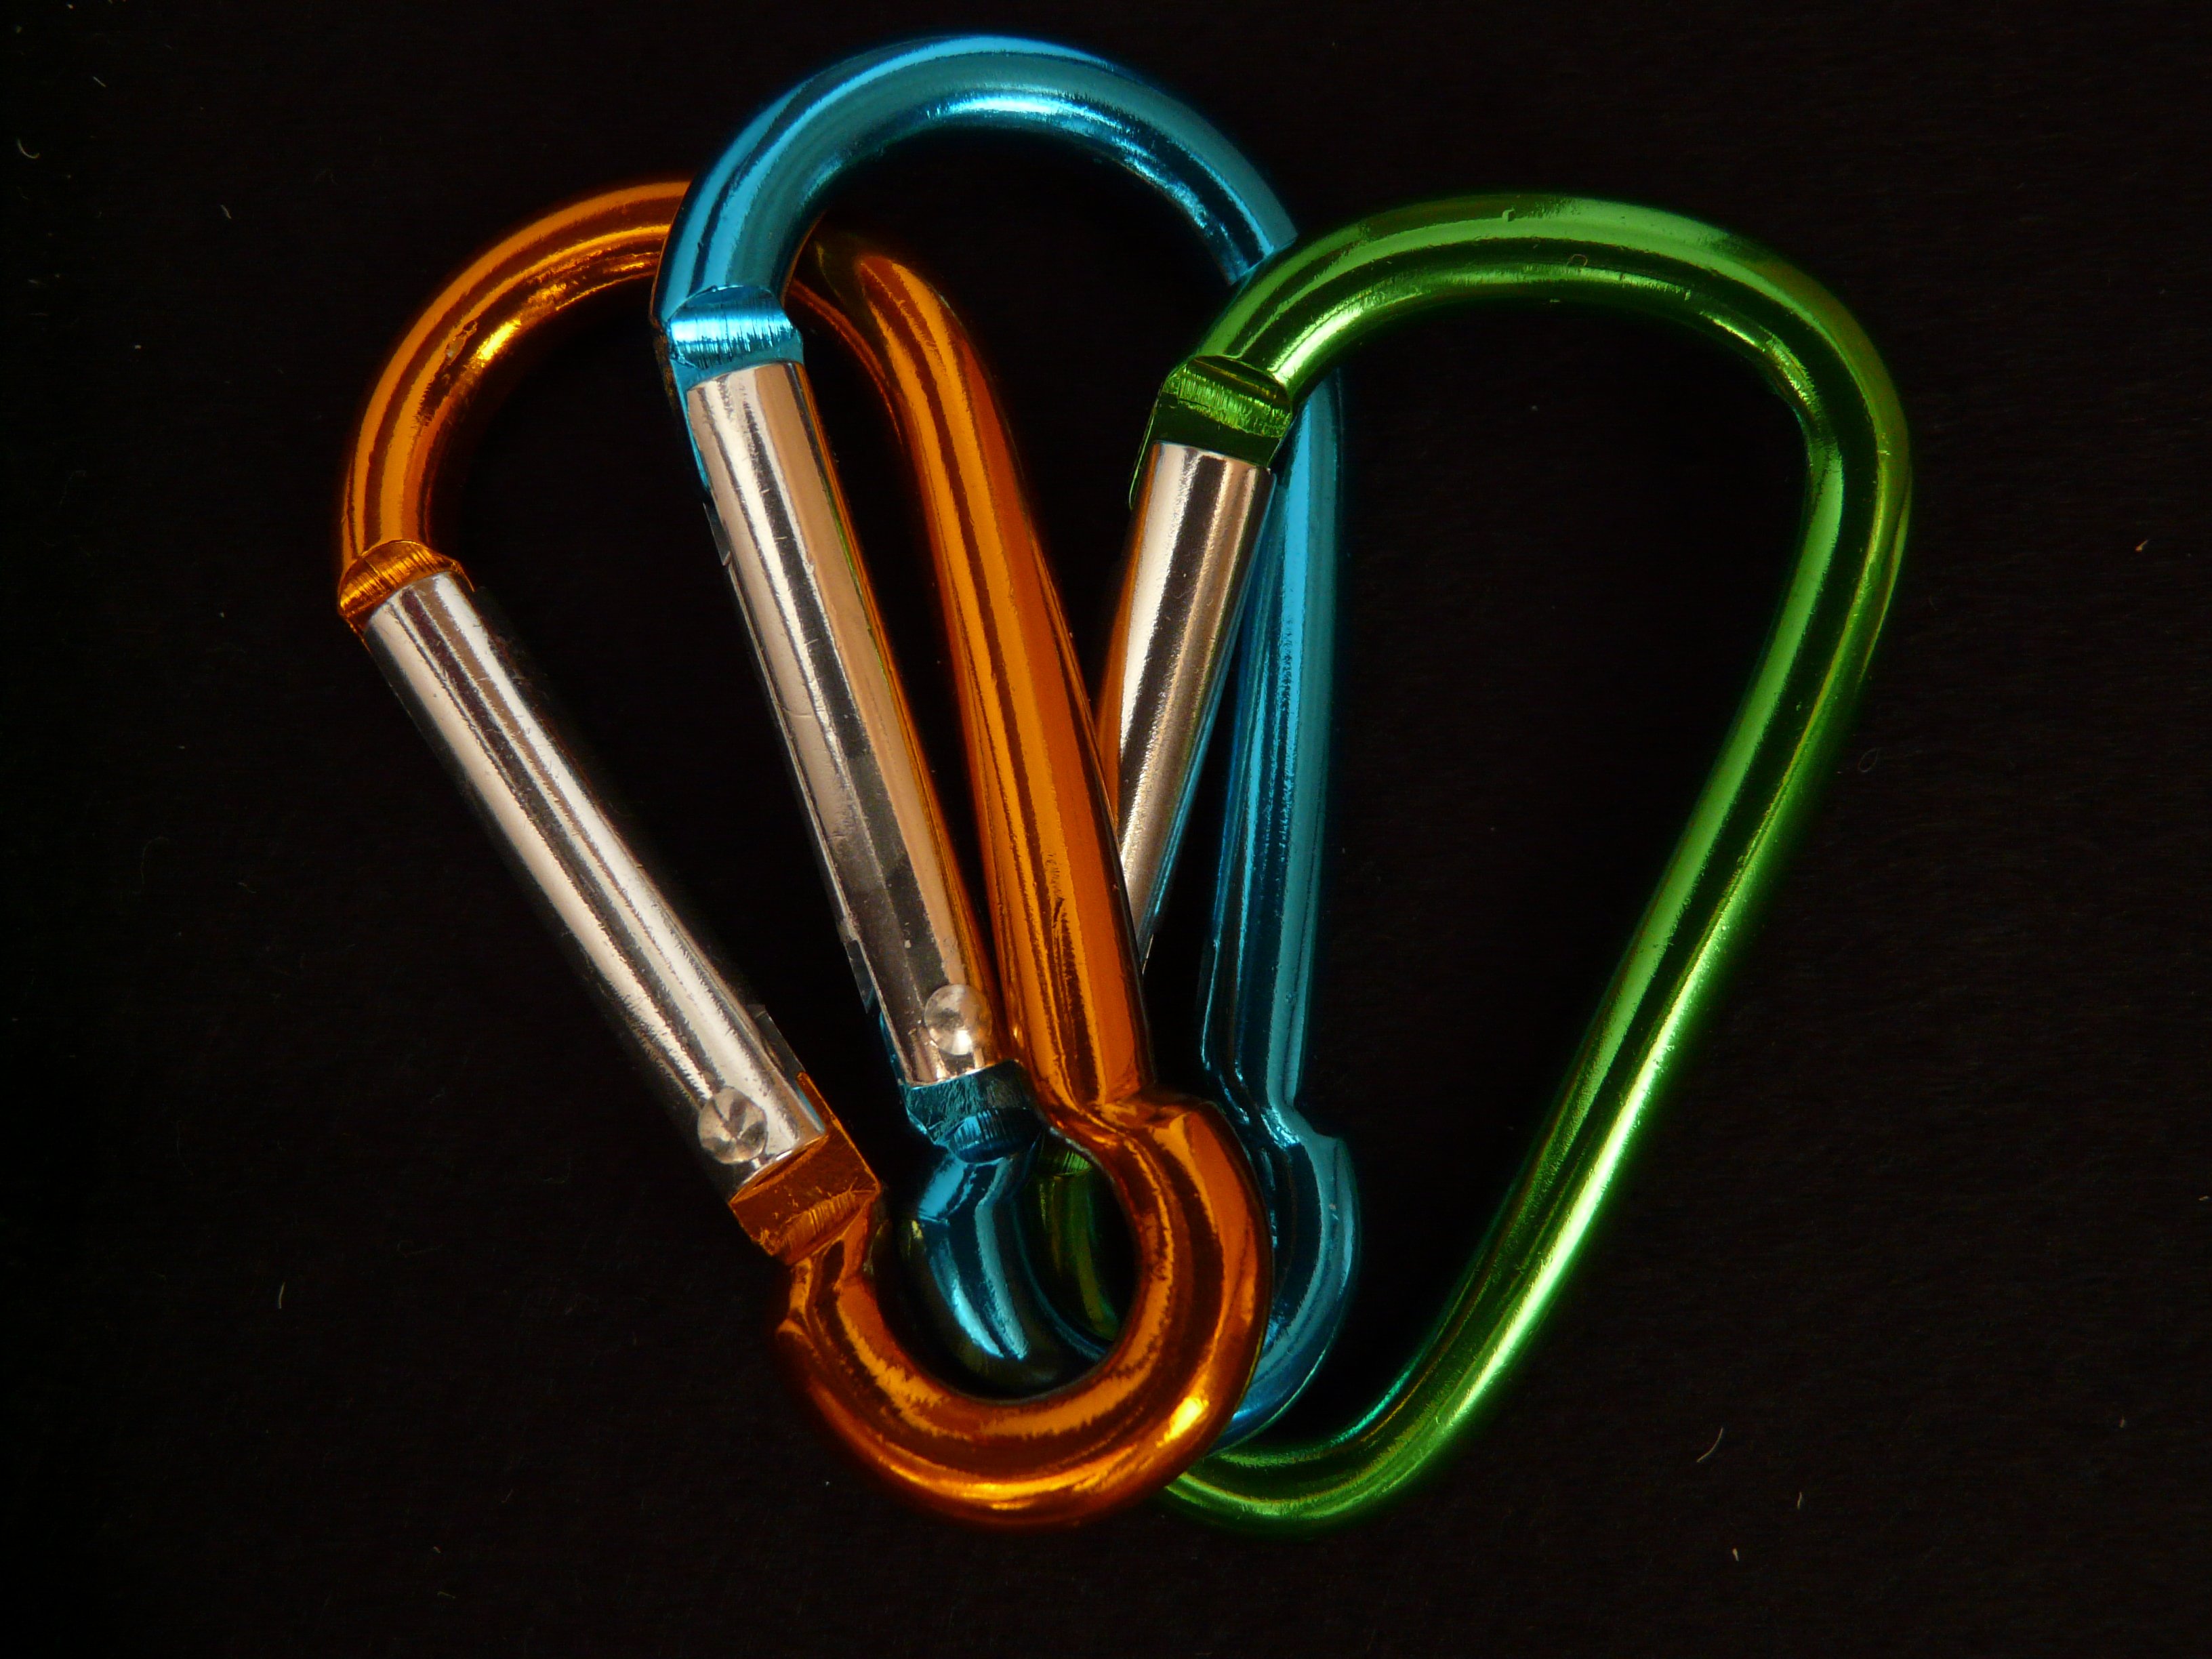
hand, number, color, colorful, neon, climb, hook, font, aluminium, carbine, brass instrument, anodized